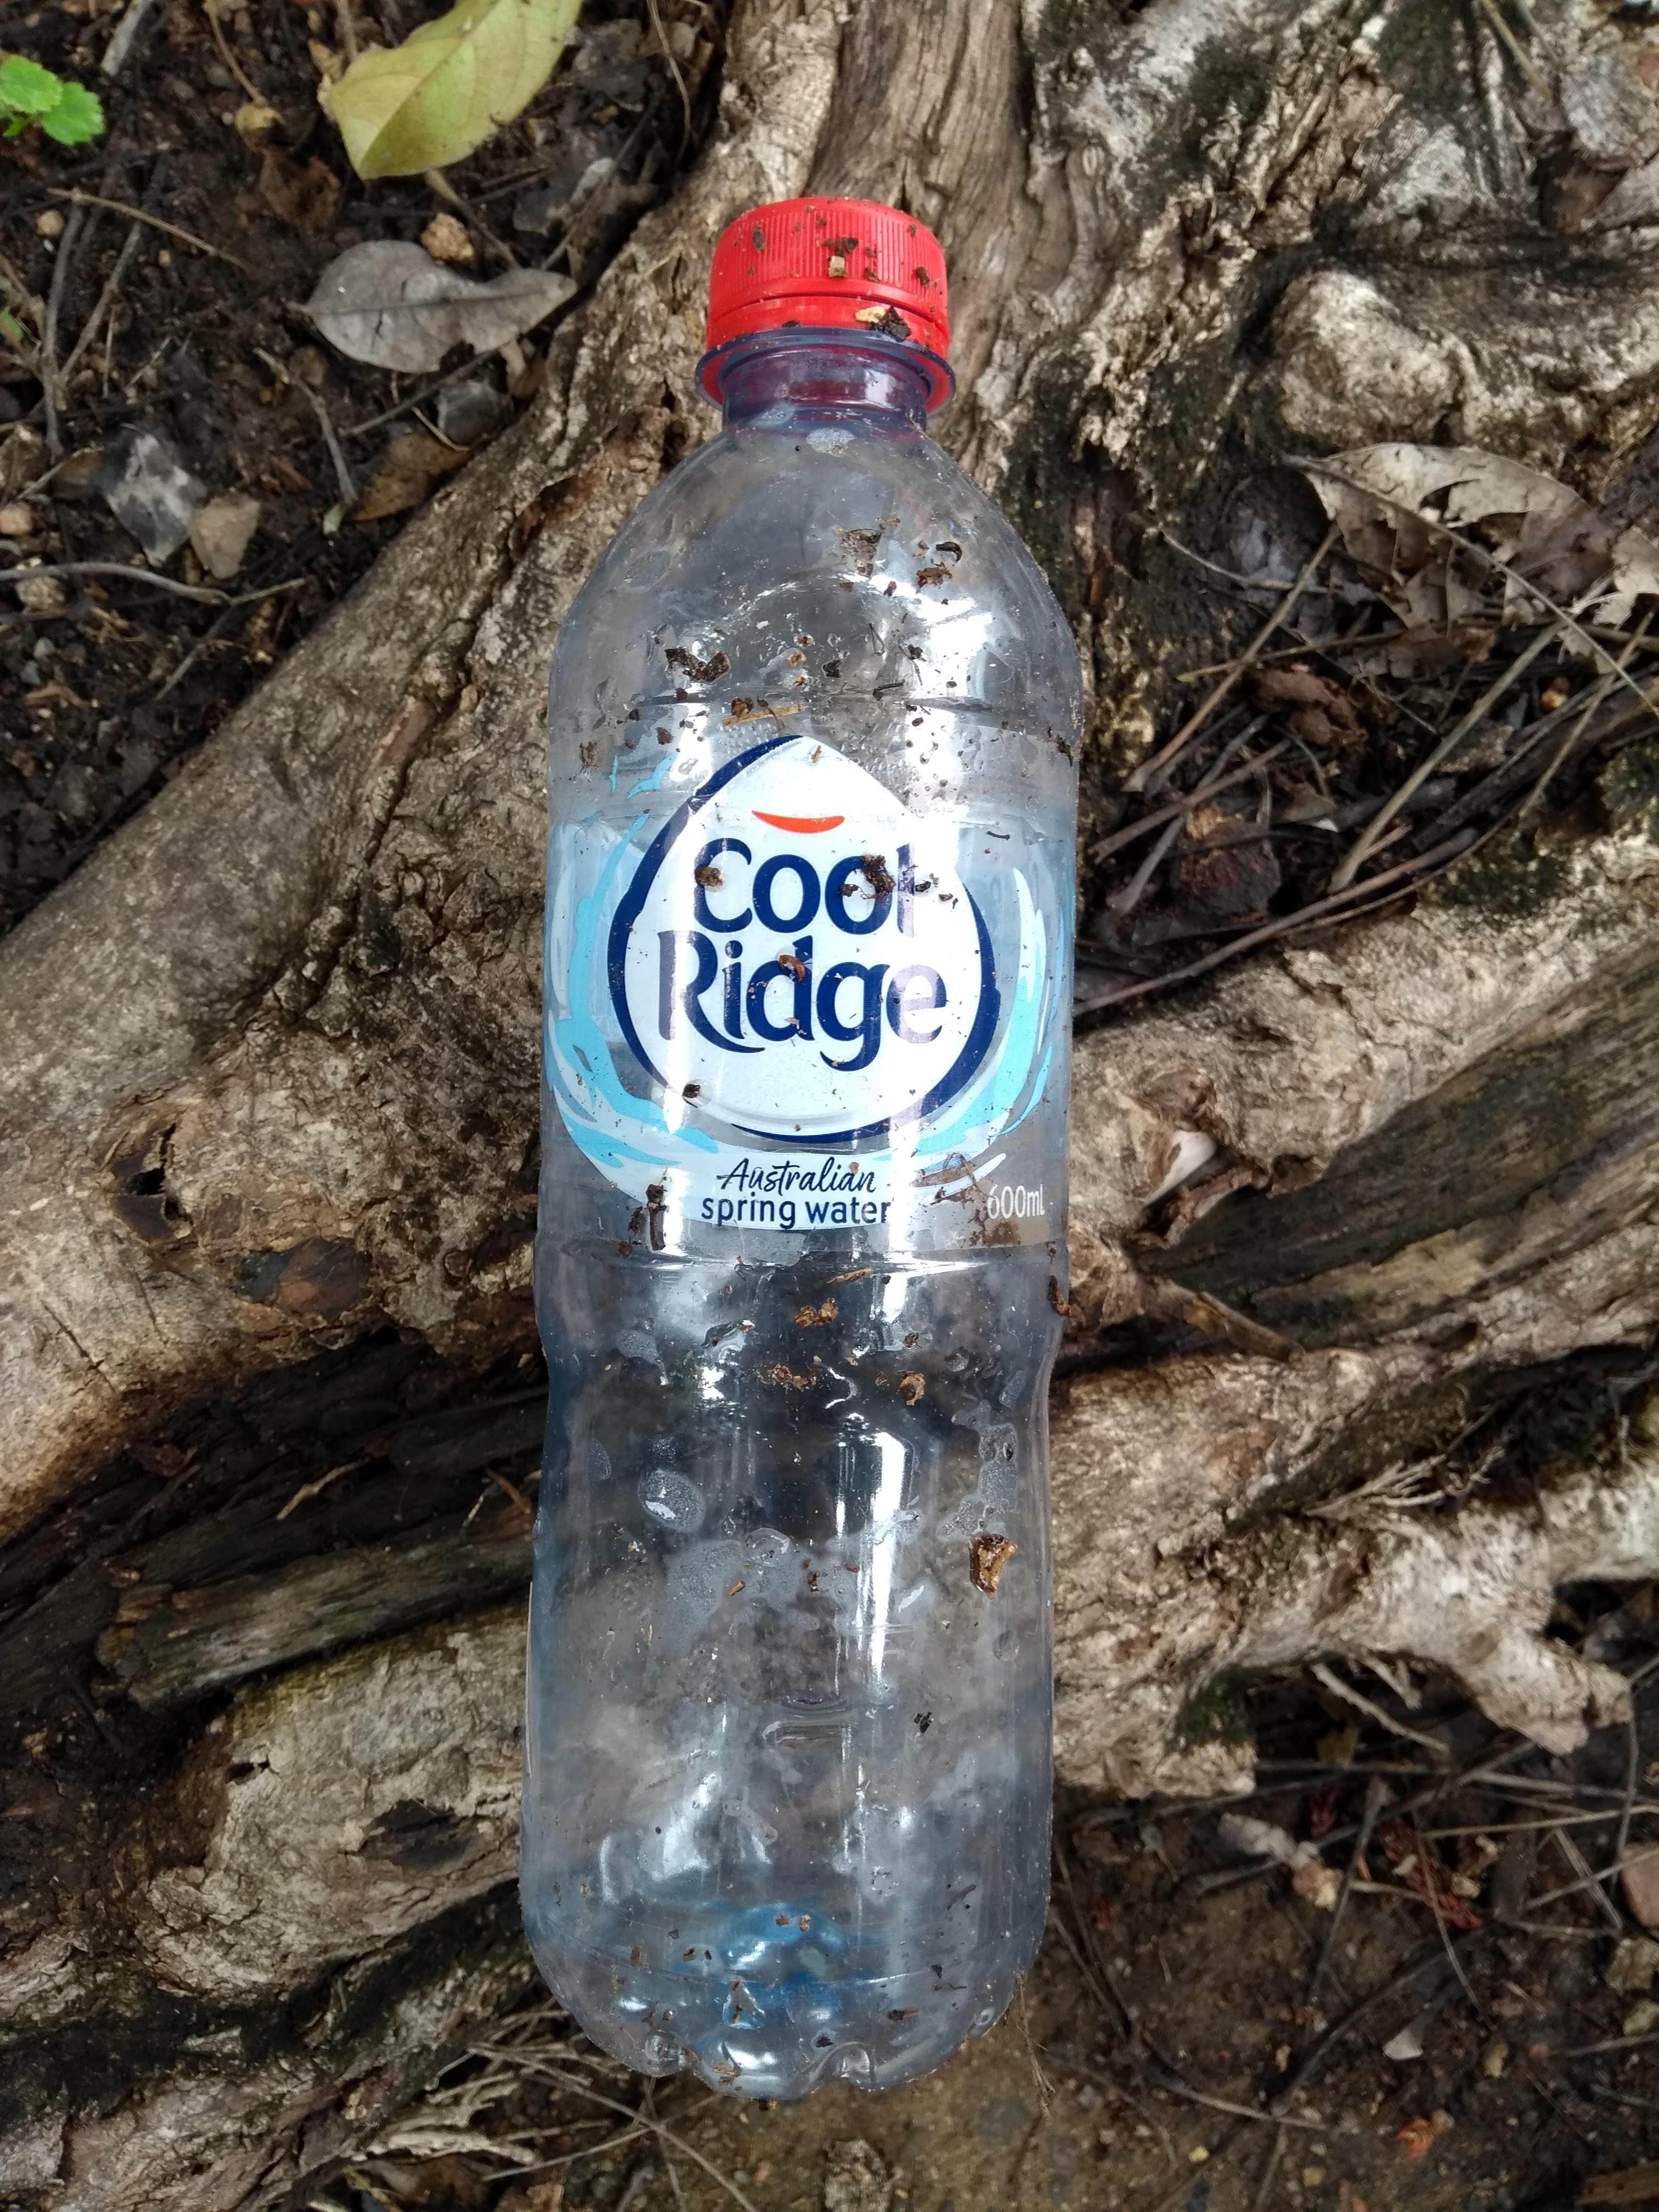
Object: Clear plastic bottle (Bottle)

Object: Plastic bottle cap (Bottle cap)